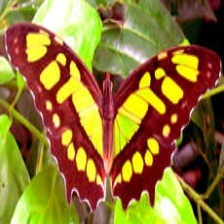
Species: MALACHITE